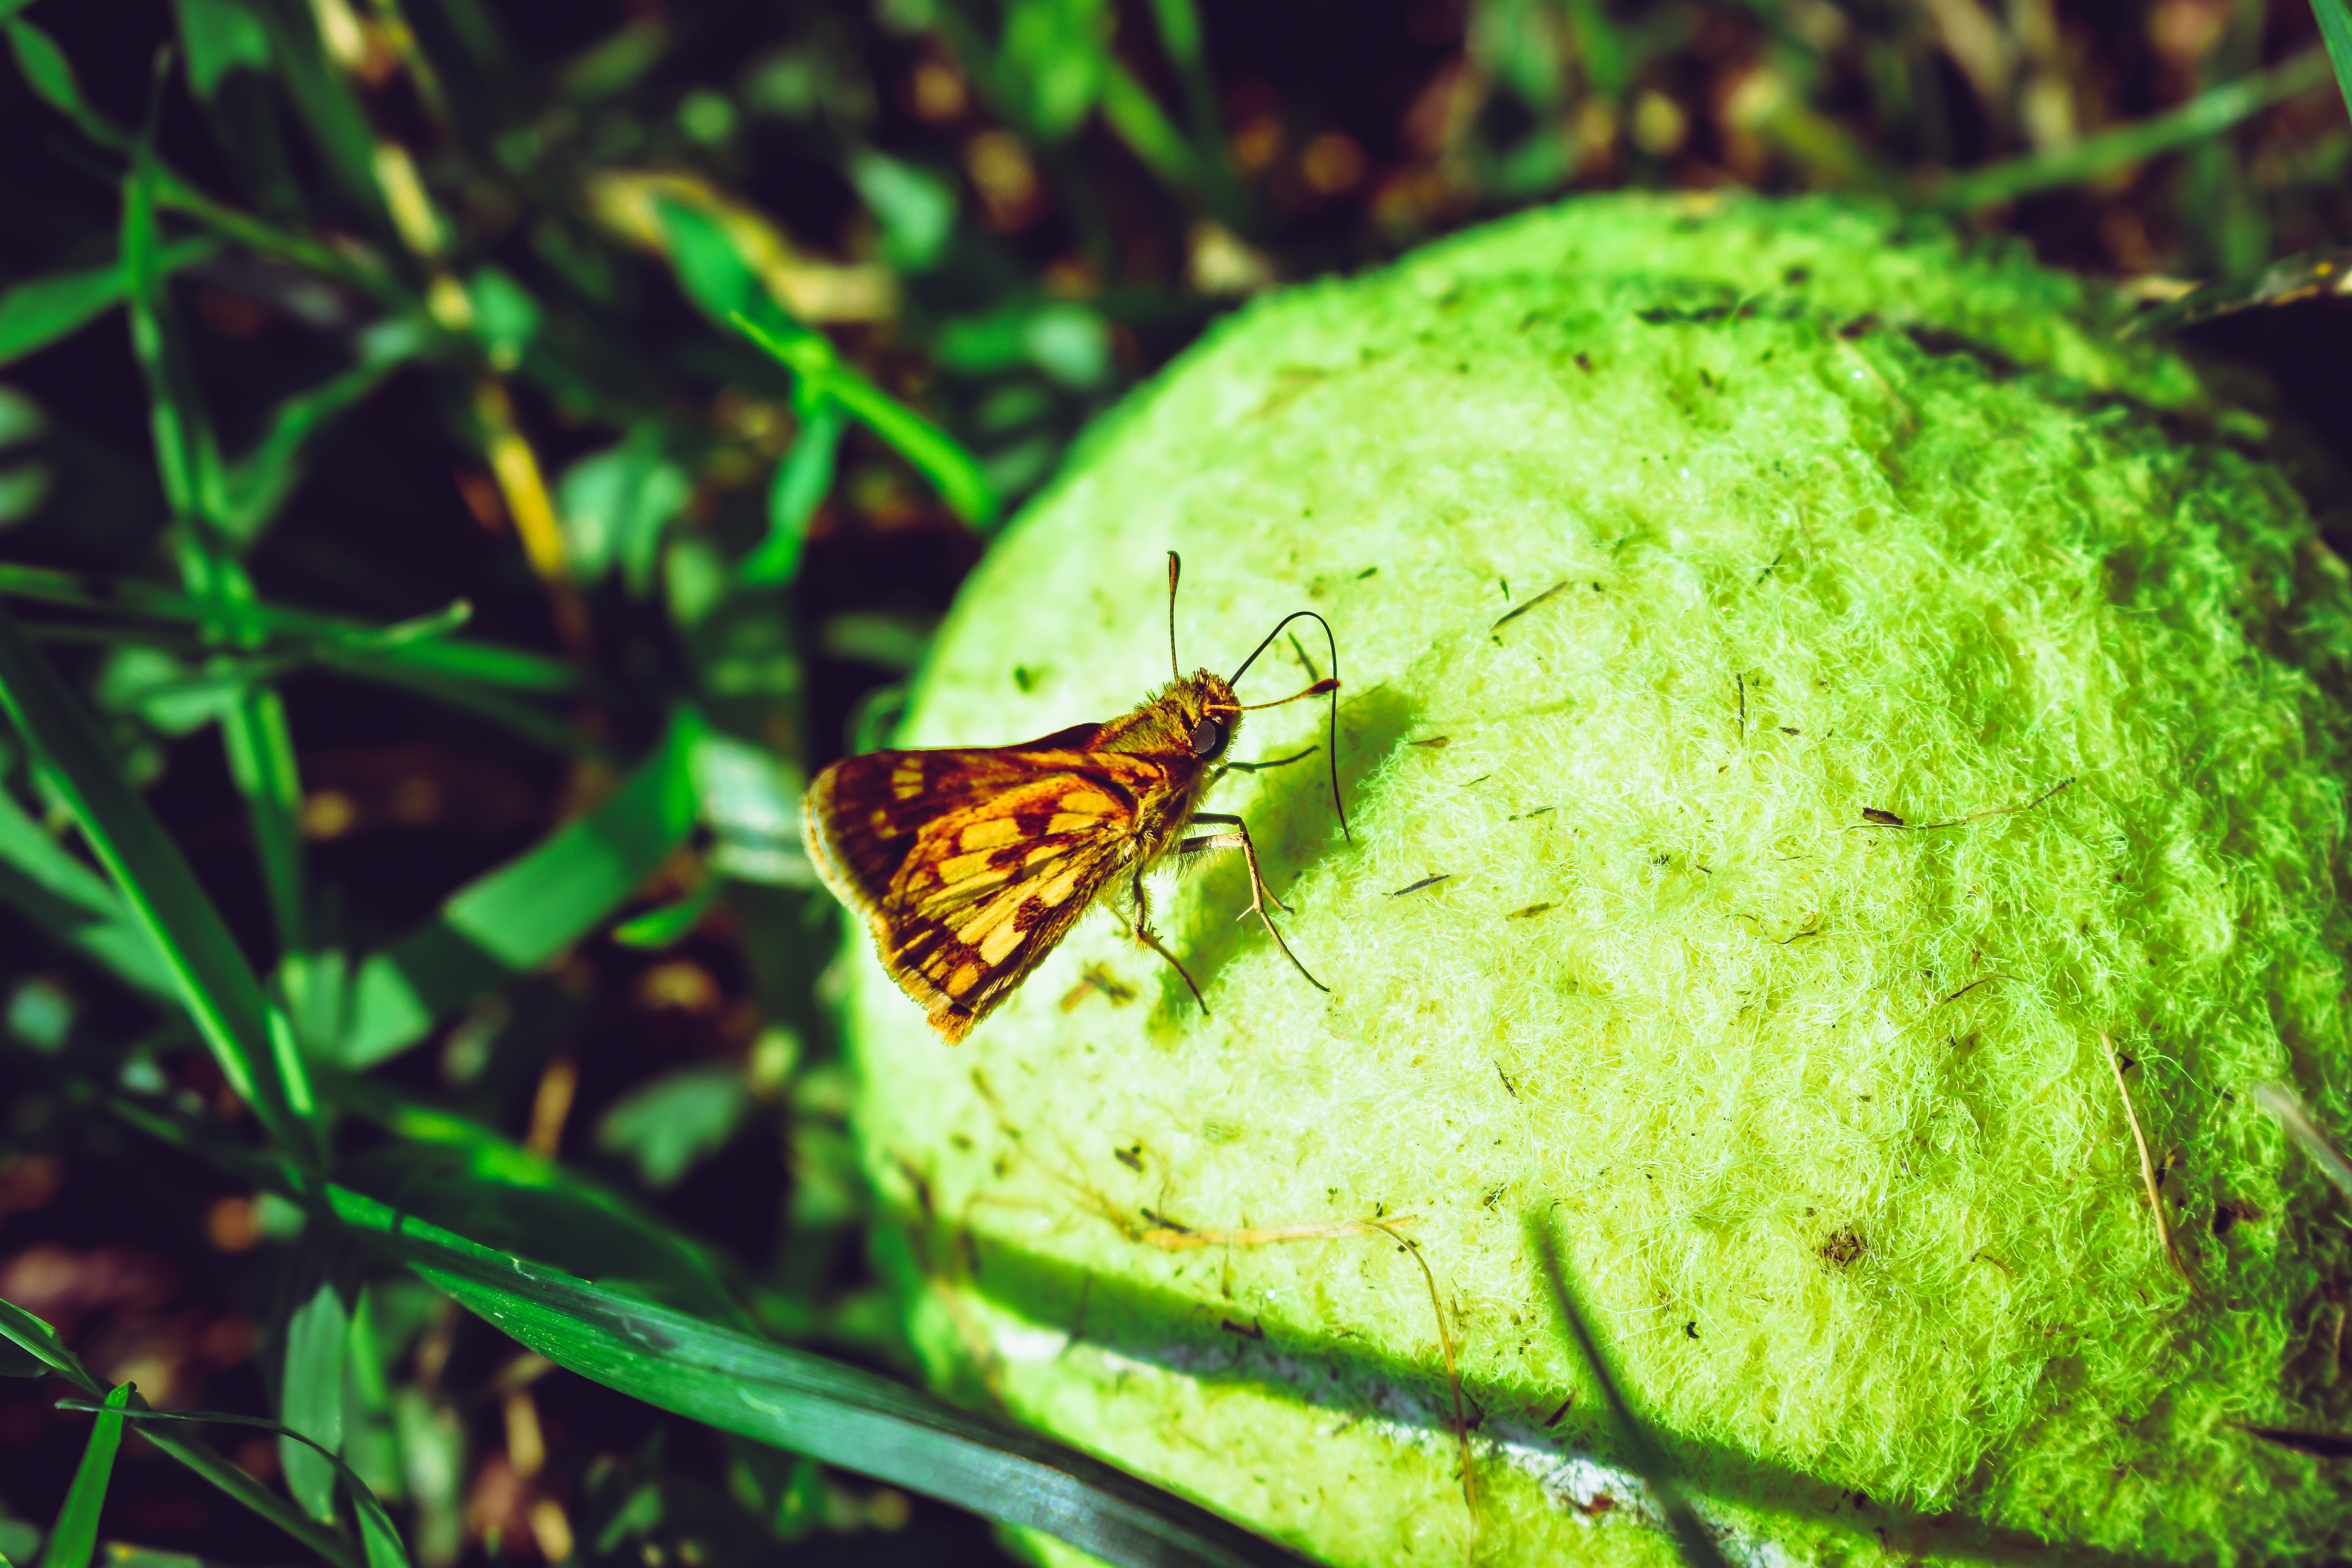
insect, green, butterfly, invertebrate, plant, moths and butterflies, organism, argynnis, terrestrial plant, brush footed butterfly, adaptation, pollinator